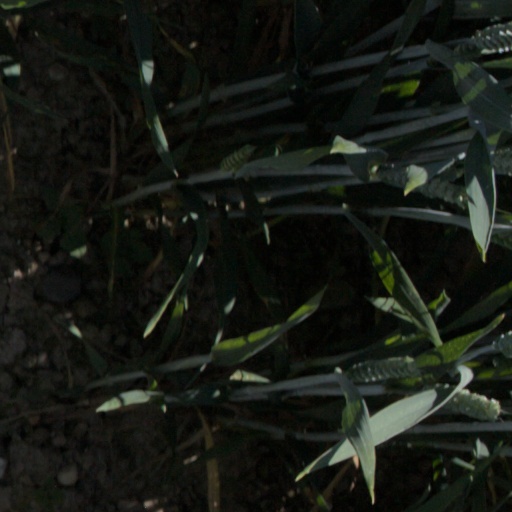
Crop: wheat